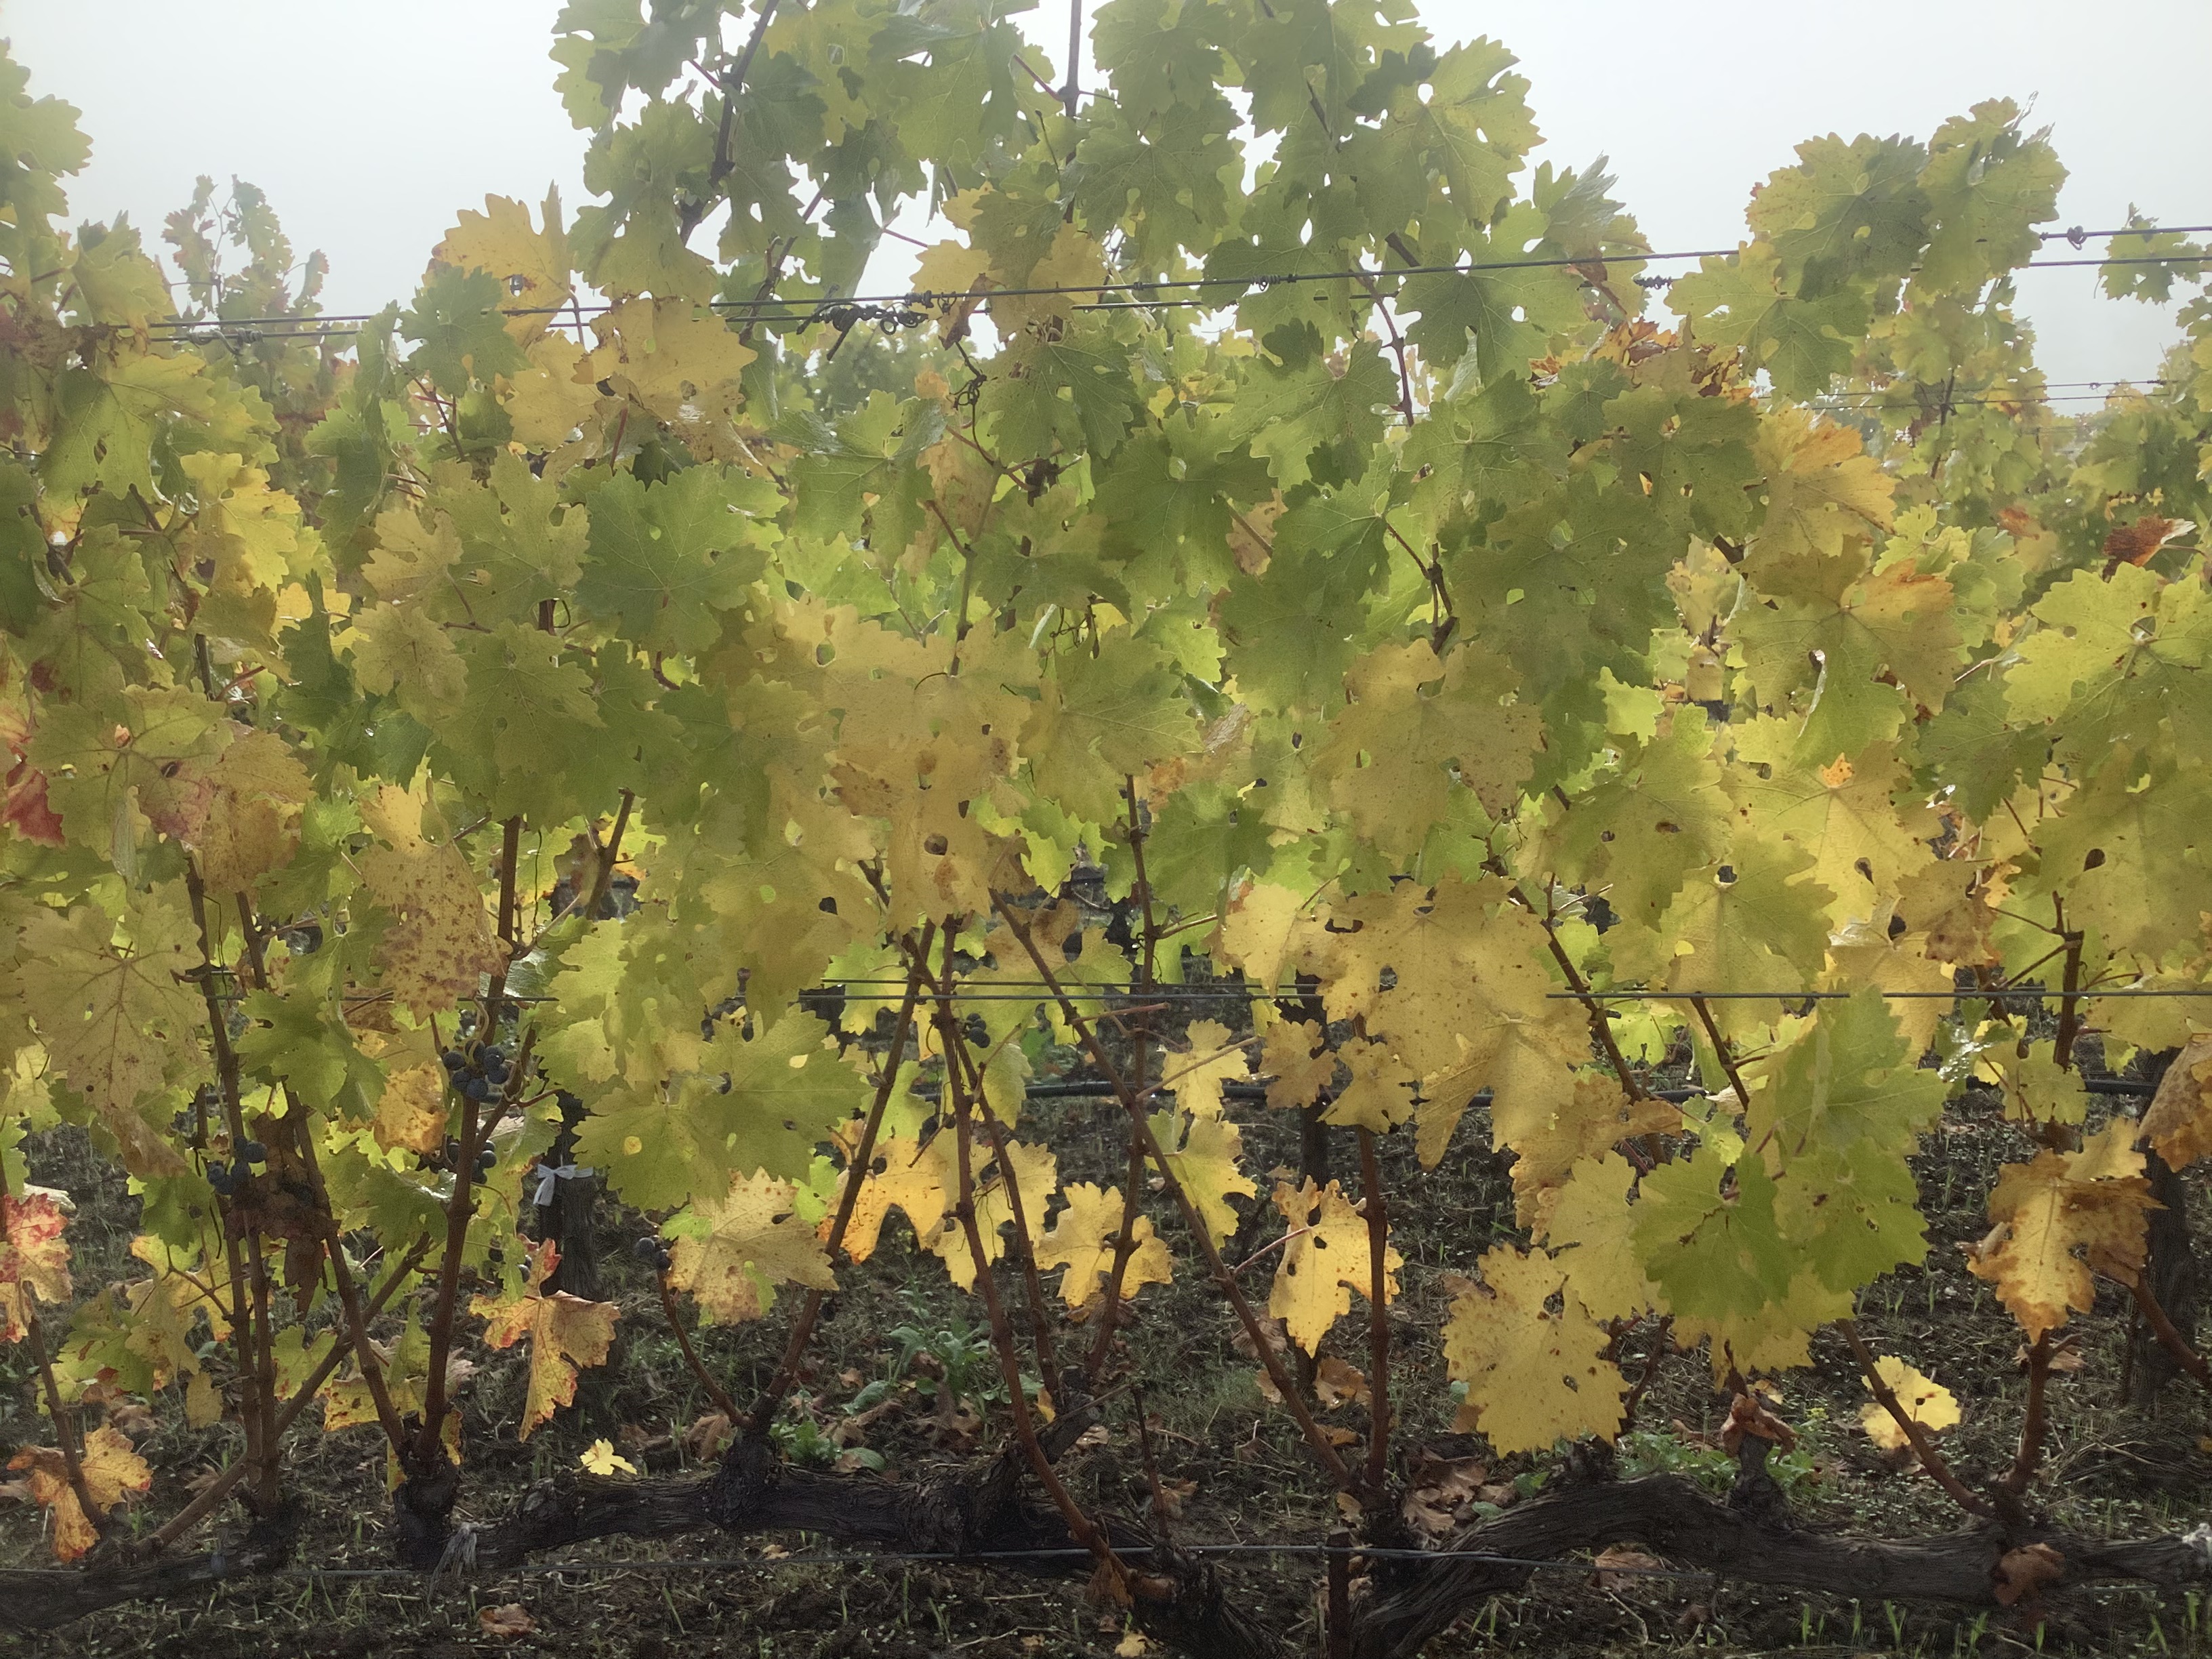
Label: No Virus